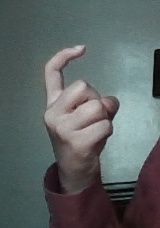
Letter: ra